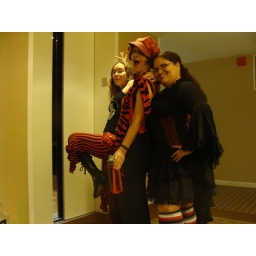
I am amused that even Louise's water bottle was in on the color scheme.